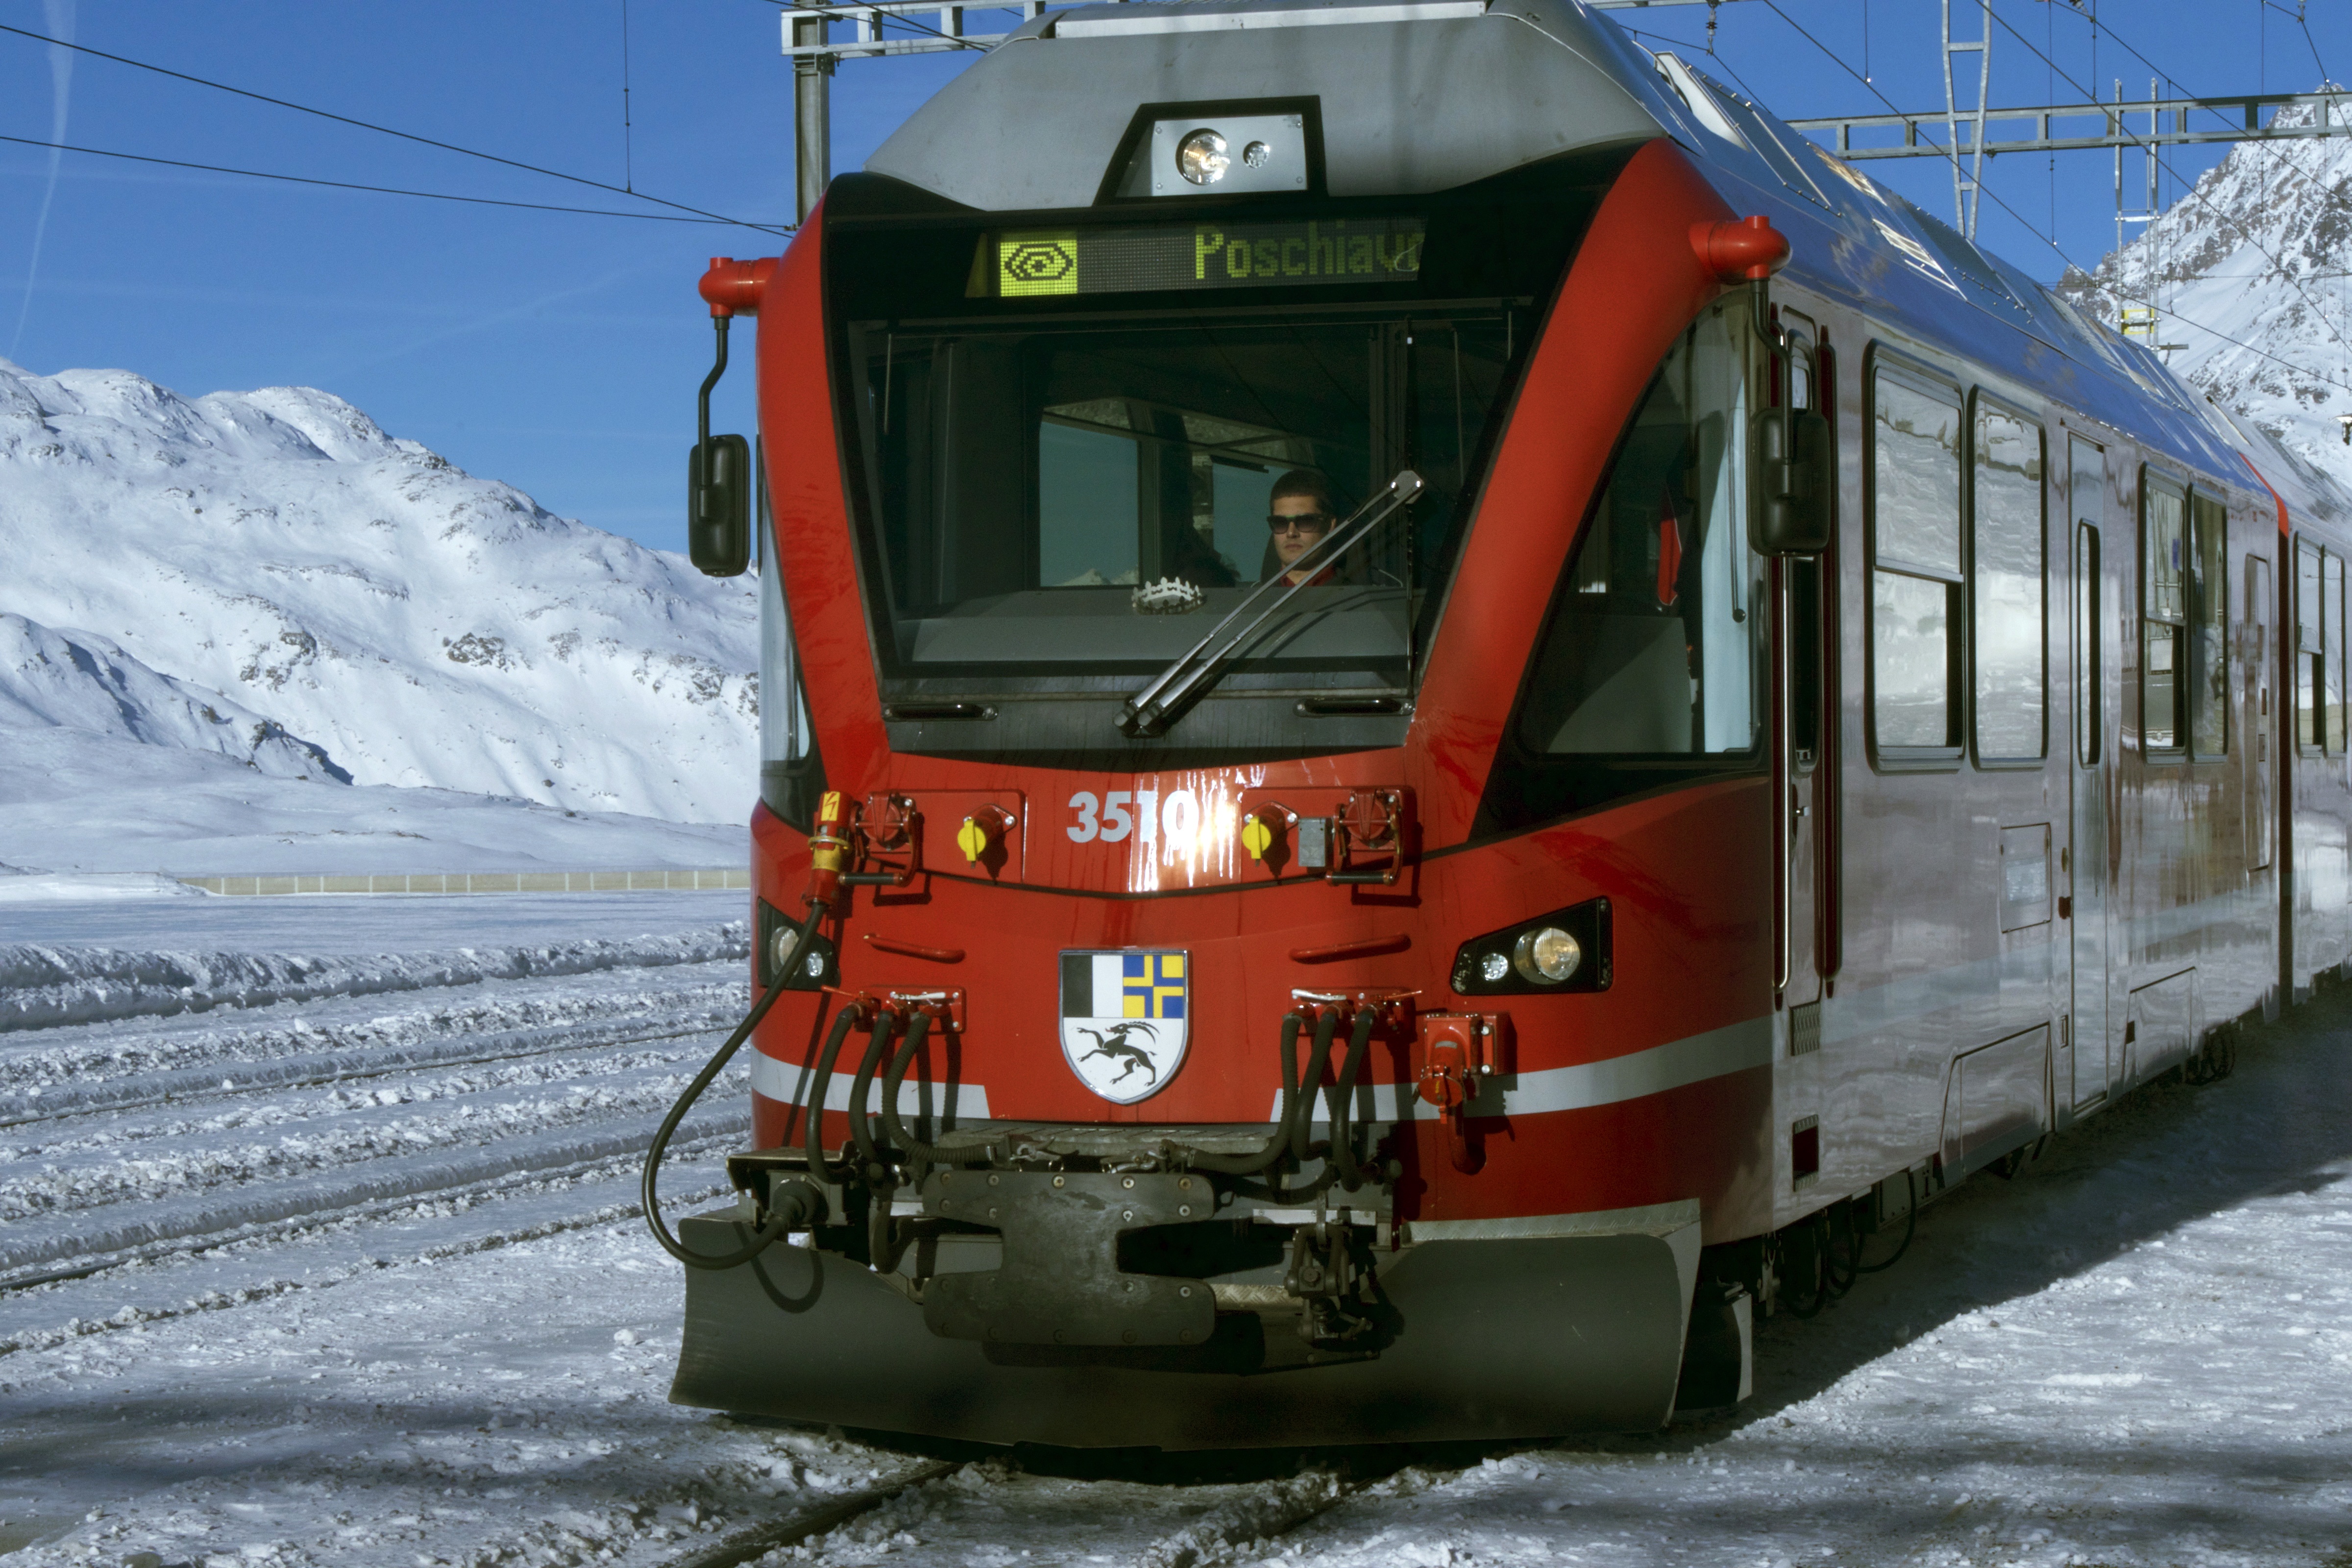
snow, winter, track, train, transport, panoramic, red, vehicle, cable car, public transport, motor vehicle, locomotive, pull, rail transport, electric locomotive, st moritz, bernina, mode of transport, rolling stock, rapid transit, railroad car, passenger car